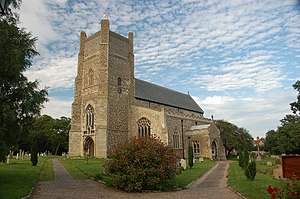
Orford (Suffolk)
St Bartholomew's Church i Orford.
Orford er en lille by i Suffolk, England, der ligger i AONB-området Suffolk Coast and Heaths. I 2011 havde den omkring 713 indbyggere.